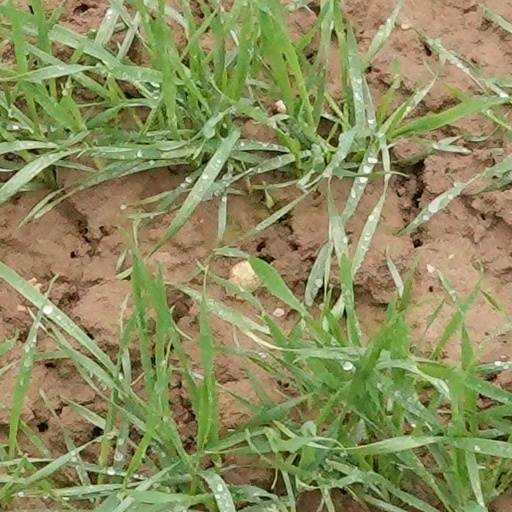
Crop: wheat